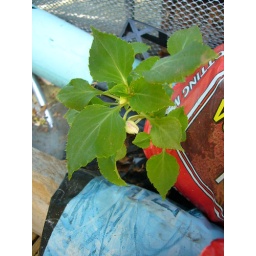
Try to clean up, found this plant in the bag of potting soil.